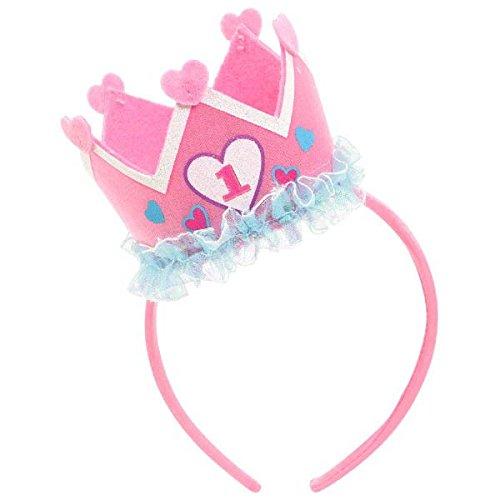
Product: Girl's 1st Birthday Felt Novelty Headband
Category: Clothing, Shoes & Jewelry | Costumes & Accessories | Kids & Baby | Girls | Accessories
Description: Dress your baby to be a beautiful darling with this lovely headband.
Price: $5.95
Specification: ProductDimensions:6x5x0.5inches|ItemWeight:0.8ounces|ShippingWeight:0.8ounces(Viewshippingratesandpolicies)|Department:baby-girls|Manufacturer:Amscan|ASIN:B00B9L85CO|DomesticShipping:ItemcanbeshippedwithinU.S.|InternationalShipping:Thisitemisnoteligibleforinternationalshipping.LearnMore|Itemmodelnumber:252107|DatefirstlistedonAmazon:February2,2013